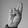
ASL letter: R